Asteras Tripolis F.C.

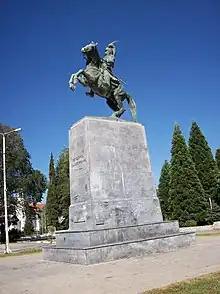
The crest of the club is inspired by the statue of Theodoros Kolokotronis

The first crest of the club was a star symbol in the traditional colours of the team, blue, yellow and white. Blue symbolizes trust, faith, and self-confidence. Yellow, which is associated with energy and creation, symbolizes ambition. While white is considered the colour of perfection and hope, and signifies safety and cleanliness. In the following decades, various versions of the crest were introduced with minor changes. In 2009, the version that was to be associated with the club's most recent glorious days appeared for the first time, until the summer of 2020.